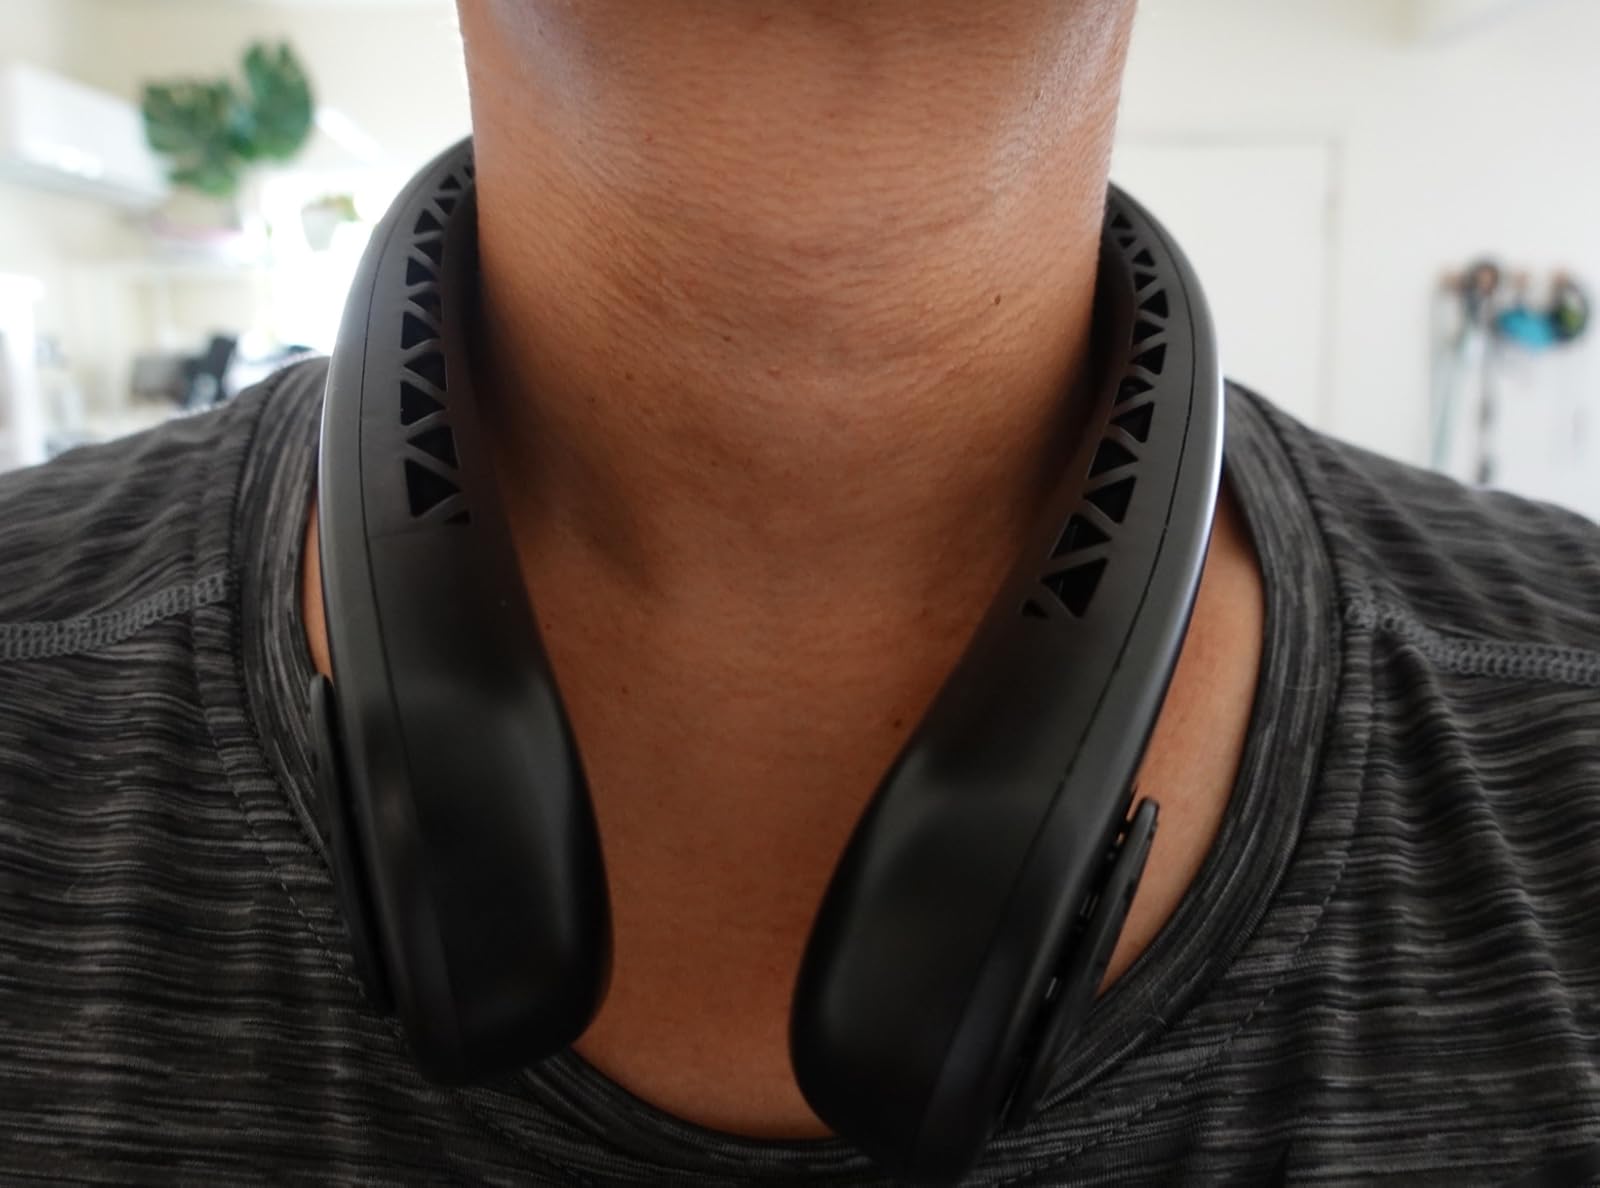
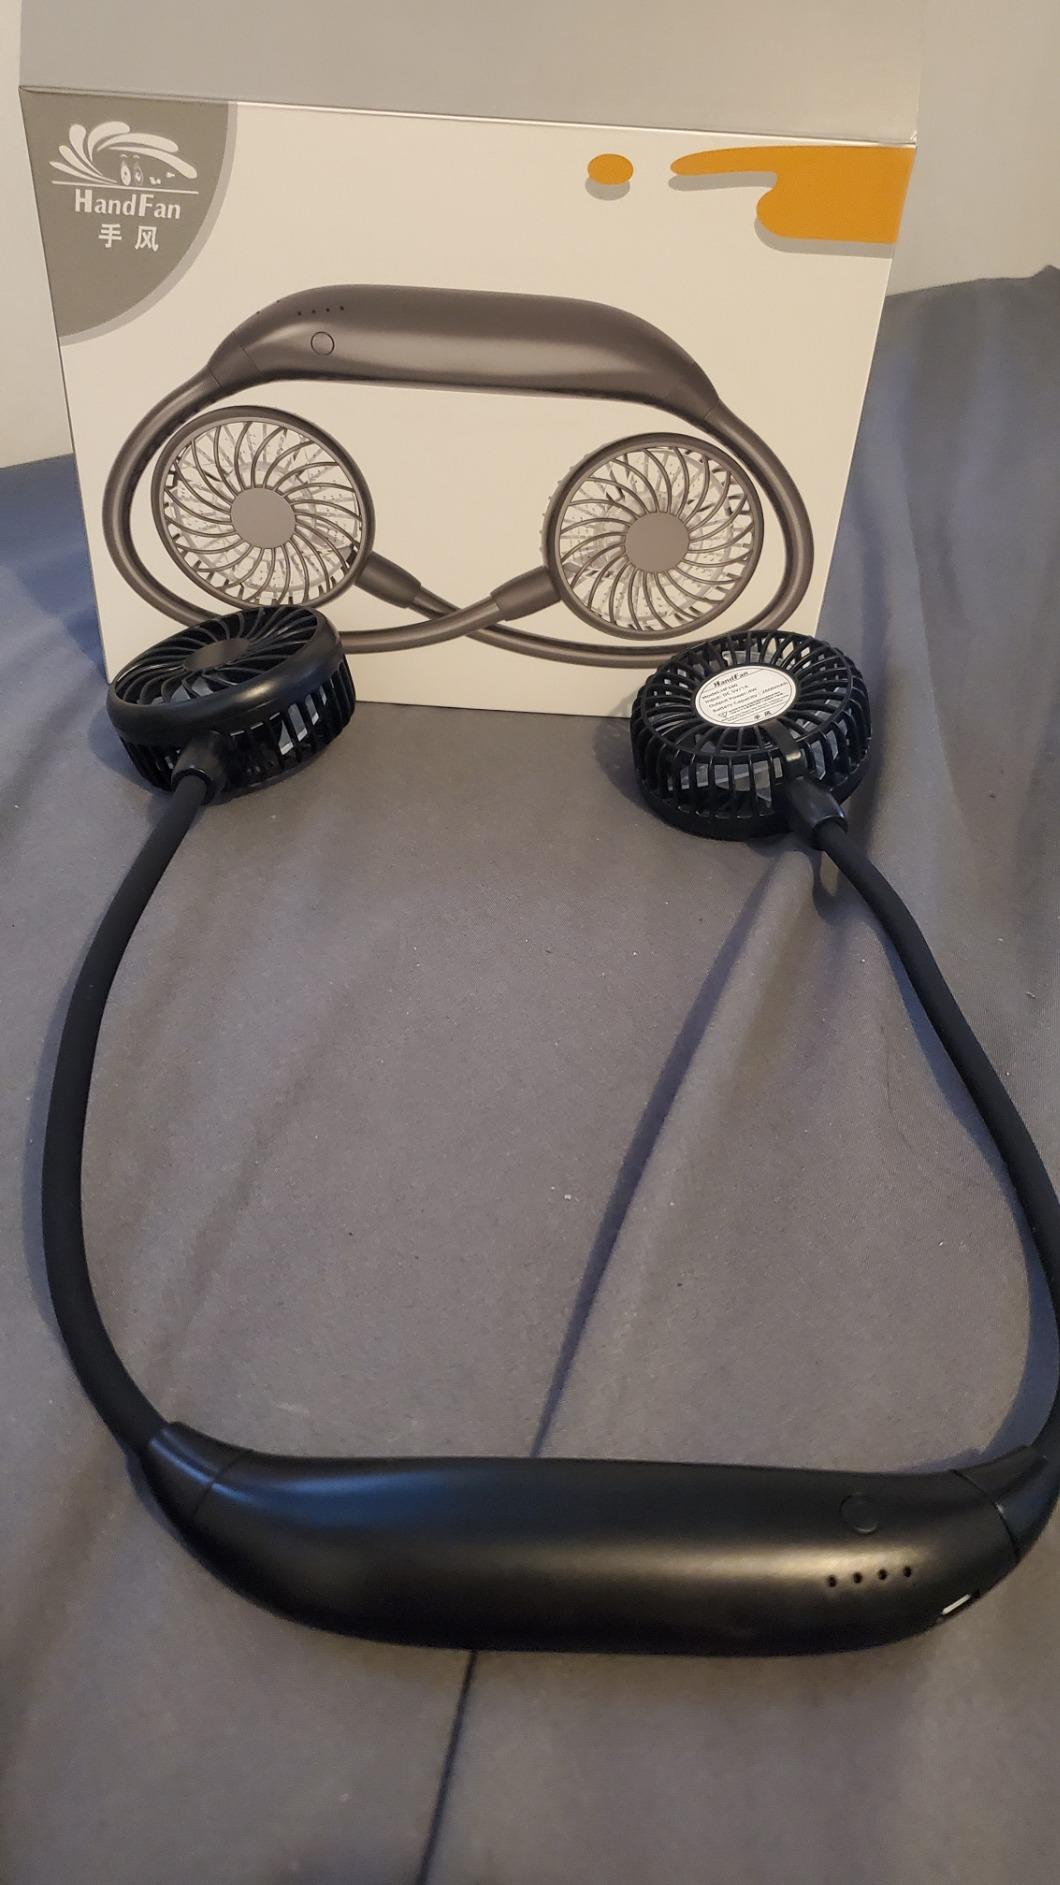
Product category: fan
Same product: no